GetGo

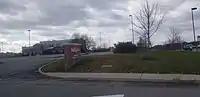
GetGo's former headquarters.

After initially being based out of Giant Eagle's headquarters in nearby O'Hara Township, in 2015 GetGo moved into its own headquarters and test kitchen at 45 McIntyre Square Drive. The office used to house Emiliano's Mexican Restaurant and was originally Don Pablo's. It was located across the street from the McIntyre Square Giant Eagle store and is on the Ross Township side of the Ross-McCandless border. Due to the pandemic, corporate team members began reporting remotely, and the office at McIntyre Square was closed in 2023. The test kitchen was moved to an existing Giant Eagle–owned warehouse in Pittsburgh.